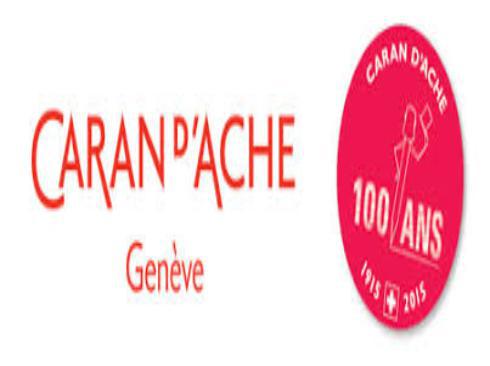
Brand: caran d'ache
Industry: Necessities